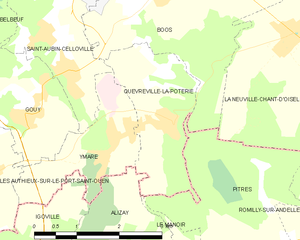
Carte des communes françaises Quévreville-la-Poterie